Cherokee Freedmen

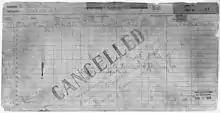
Enrollment for Cherokee Census Card D1

"Freedmen" is one of the terms given to emancipated slaves and their descendants after slavery was abolished in the United States following the American Civil War. In this context, "Cherokee Freedmen" refers to the African American people who enslaved by Cherokee people before 1866. It includes the descendants of such former slaves, as well as those born in unions between free or enslaved African Americans and Cherokee Nation citizens, and the term "Cherokee Freedmen descendants" is also sometimes used to identify contemporary members of the group.